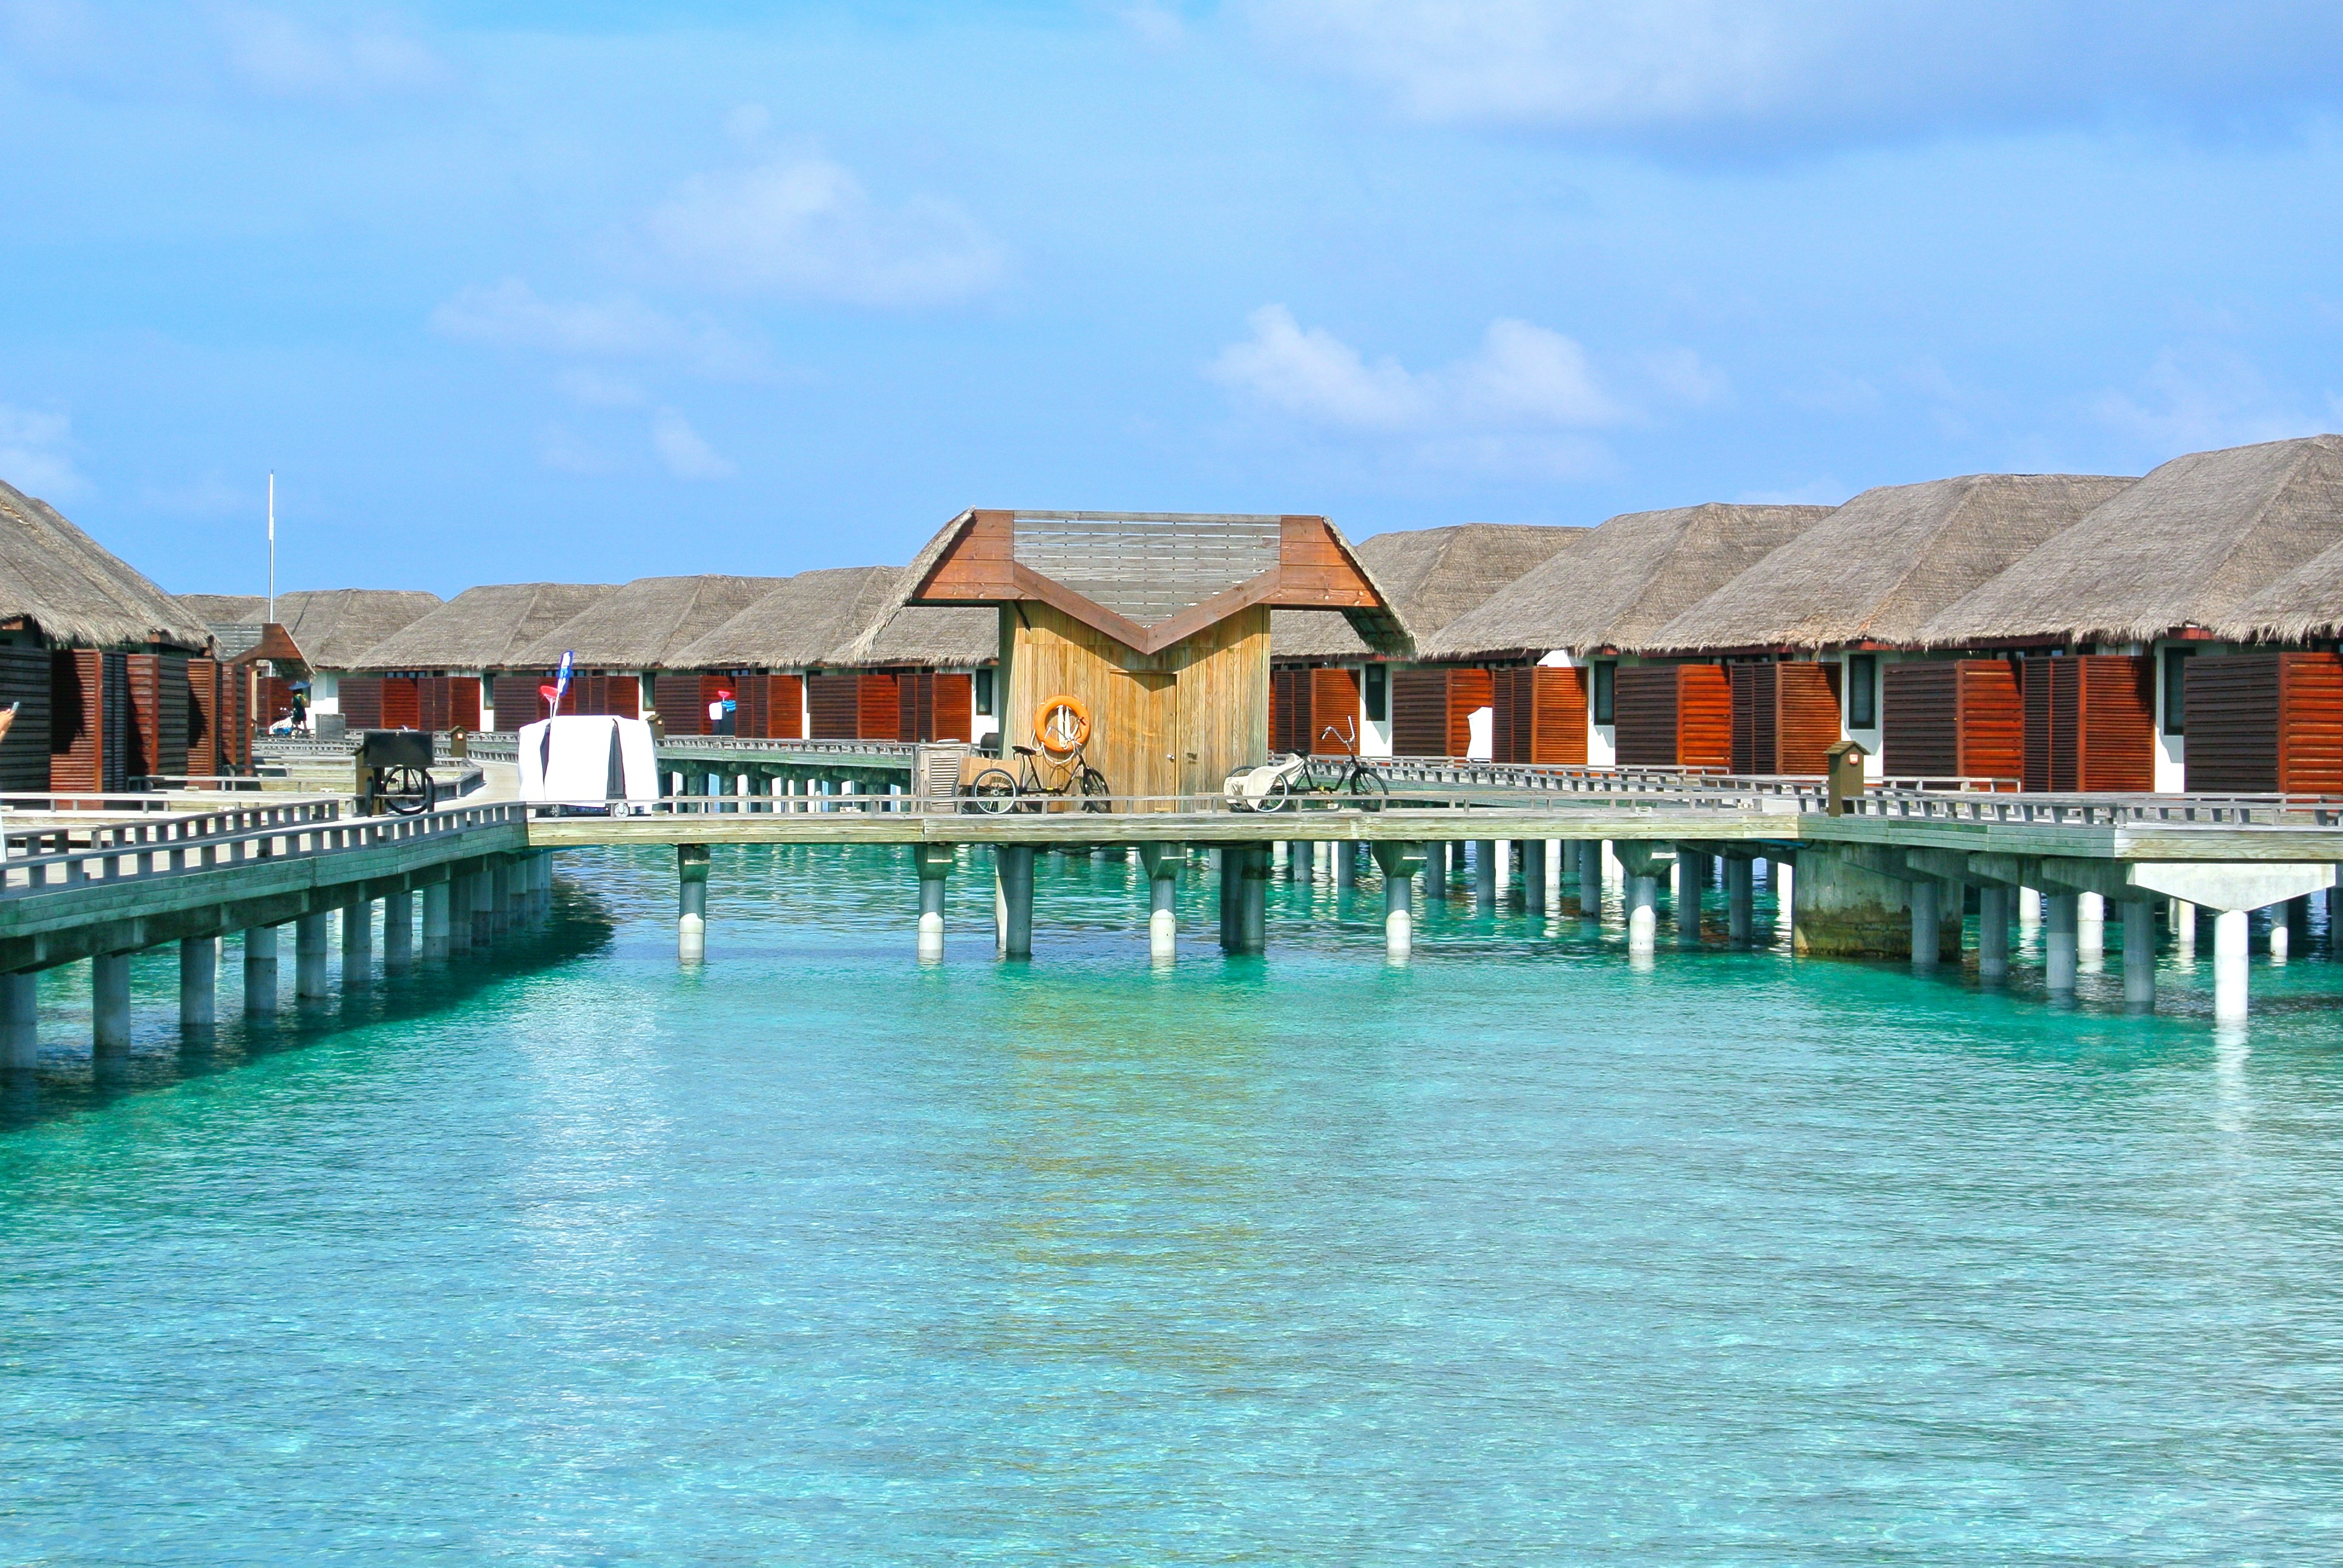
beach, villa, vacation, swimming pool, holiday, property, leisure, clear water, resort, estate, maldives, vocation, resort town